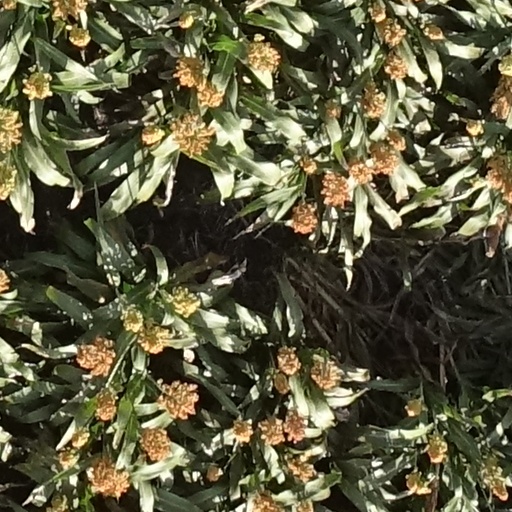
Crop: sorghum